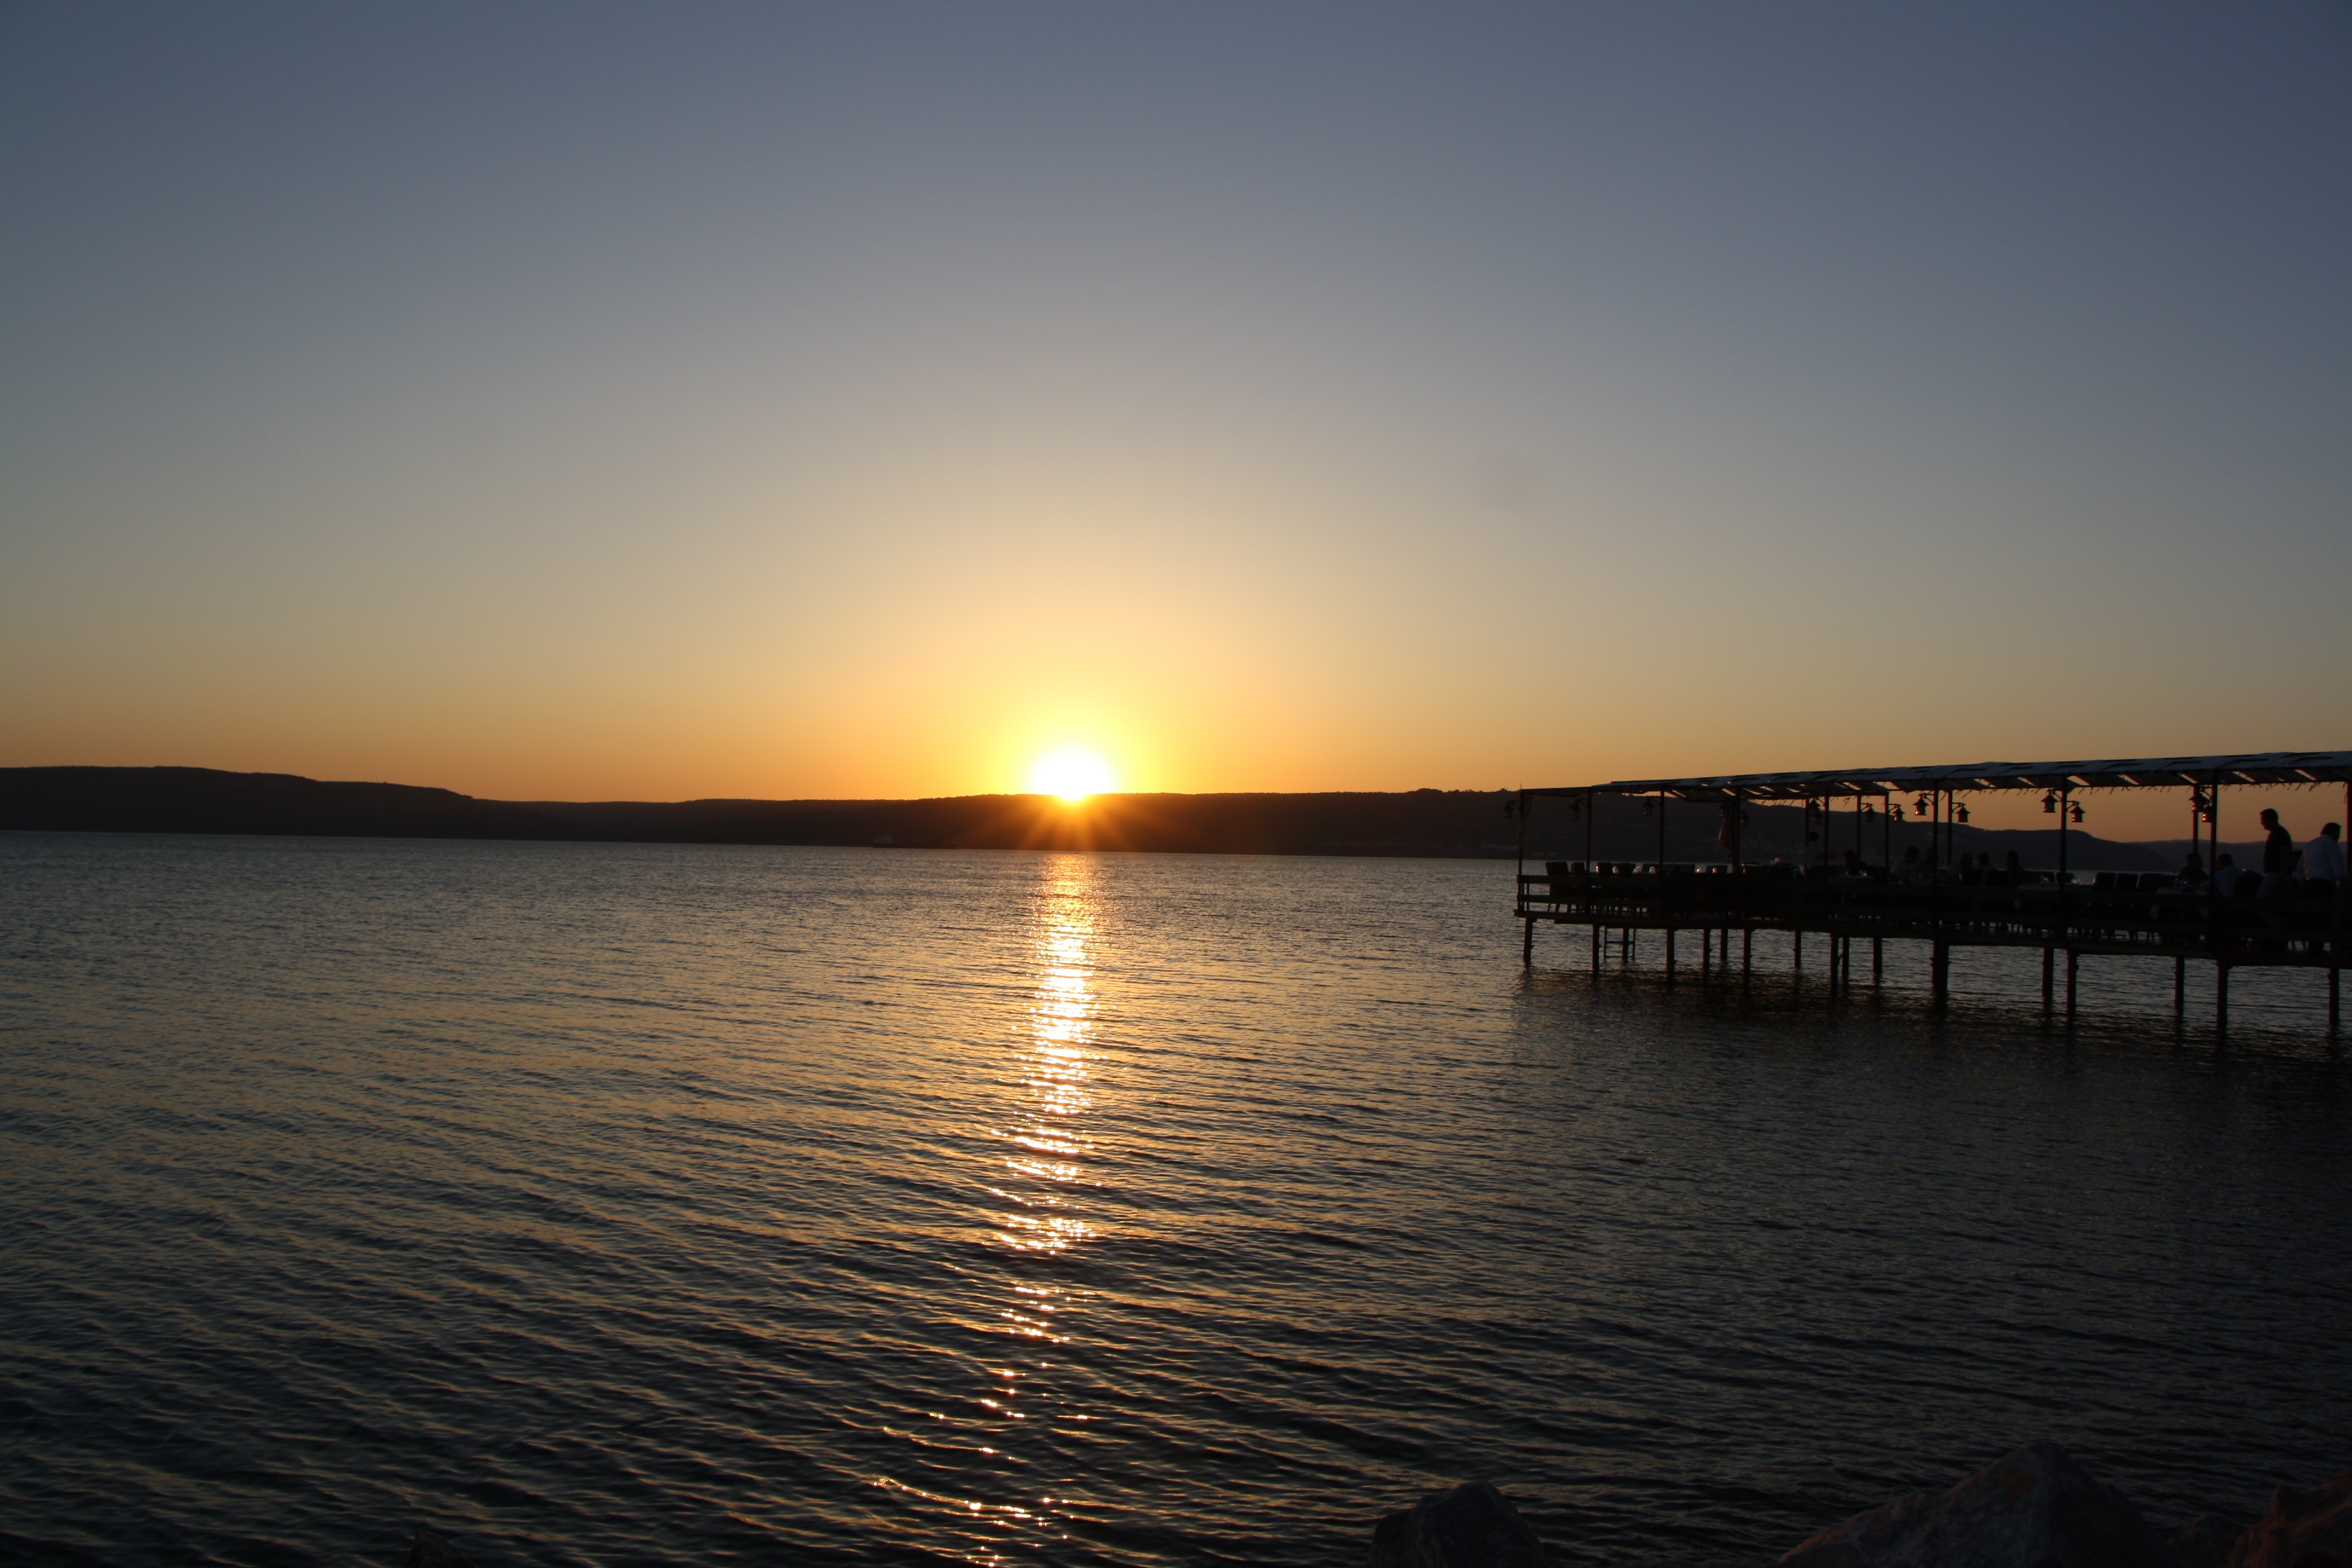
sea, coast, ocean, horizon, sun, sunrise, sunset, sunlight, morning, wave, dawn, dusk, evening, reflection, bay, coaster, offer, afterglow, canakkale